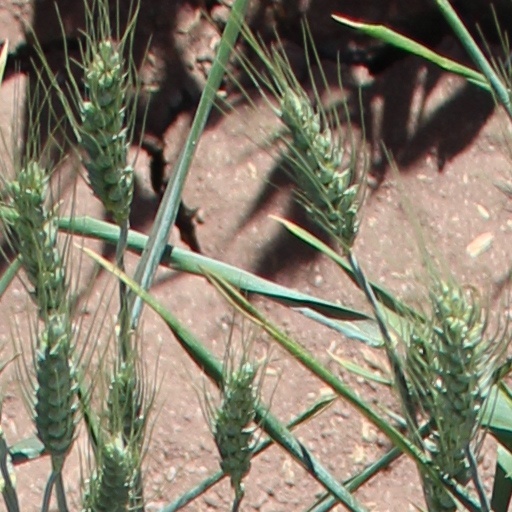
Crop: wheat